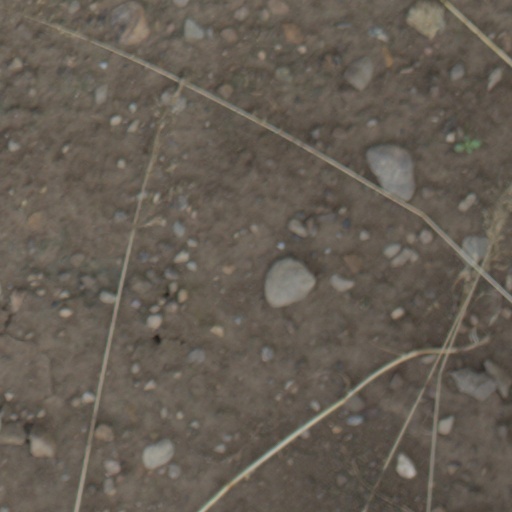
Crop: wheat